Hyundai Veracruz

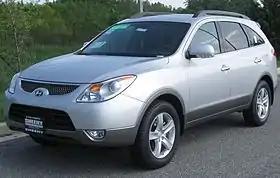
2010 Hyundai Veracruz Limited (North America)

The official date of unveiling in South Korea was October 12, 2006, and was made available in the United States as a 2007 model. The Veracruz went on sale in March 2007, and is Hyundai's largest crossover SUV.